Charles Frederick George

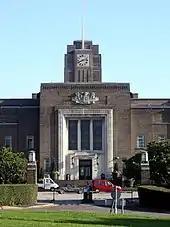
Birmingham University Medical School

George was born in Birmingham to William Hubert George and Evelyn Pryce, and was educated in Oundle. He graduated from Birmingham University with an Intercalated BSc in Anatomy in 1962, and a MBChB in Medicine in 1965.